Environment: real
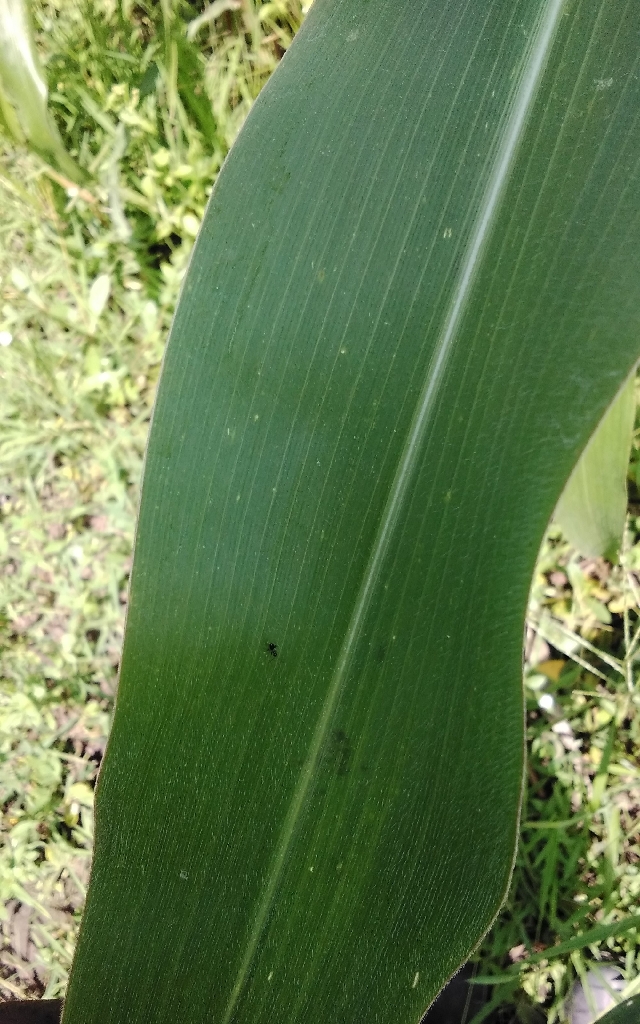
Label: healthy